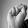
ASL letter: S